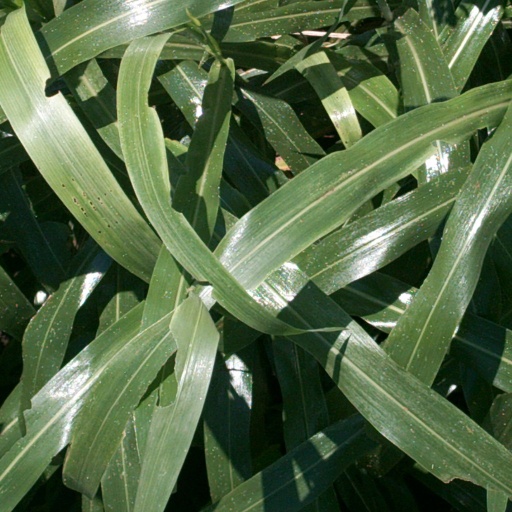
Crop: sorghum